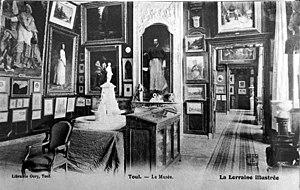
vue ancienne du musée qui se trouvait alors dans les bâtiments de l'archeveché.
L'hôtel de ville de Toul est un ancien palais épiscopal, érigé dans la première moitié du XVIIIᵉ siècle, dans l'actuelle Rue de Rigny, pour l'évêque de Toul, Scipion-Jérôme Bégon. Il abrite aujourd'hui la mairie de la commune de Toul.